Percy Shaw Jeffrey

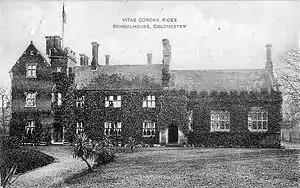
Colchester Royal Grammar School, circa 1908

Having been an assistant master at the Clifton College for three years, he was offered a position as headmaster at a new school which was to be founded in Argentina by the educationalist Michael Ernest Sadler, but could not get the funding to travel there, instead he assumed the role of headmaster at Colchester Royal Grammar School (known locally as CRGS). It is unclear exactly what date he can be said to have joined the school, because although agreement between the school and the governing legislature was reached in May 1899, the process of finding a new headmaster went on under the guidance of an interim one. Certainly, his official term as headmaster started on 1 September 1900 and by the end of 1900 he had already made his mark on the school—achievements included the introduction of a new school song, "Carmen Colcestriense", which used the same tune as, and a variation of the lyrics for, the school song of The Skinners' School. He retired his post as headmaster in 1916, but kept a lasting interest in the school.